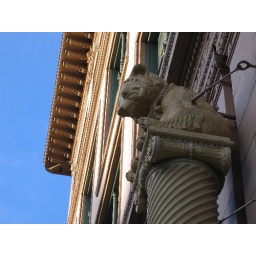
this bear sits atop a pillar near the 1000 van ness theater